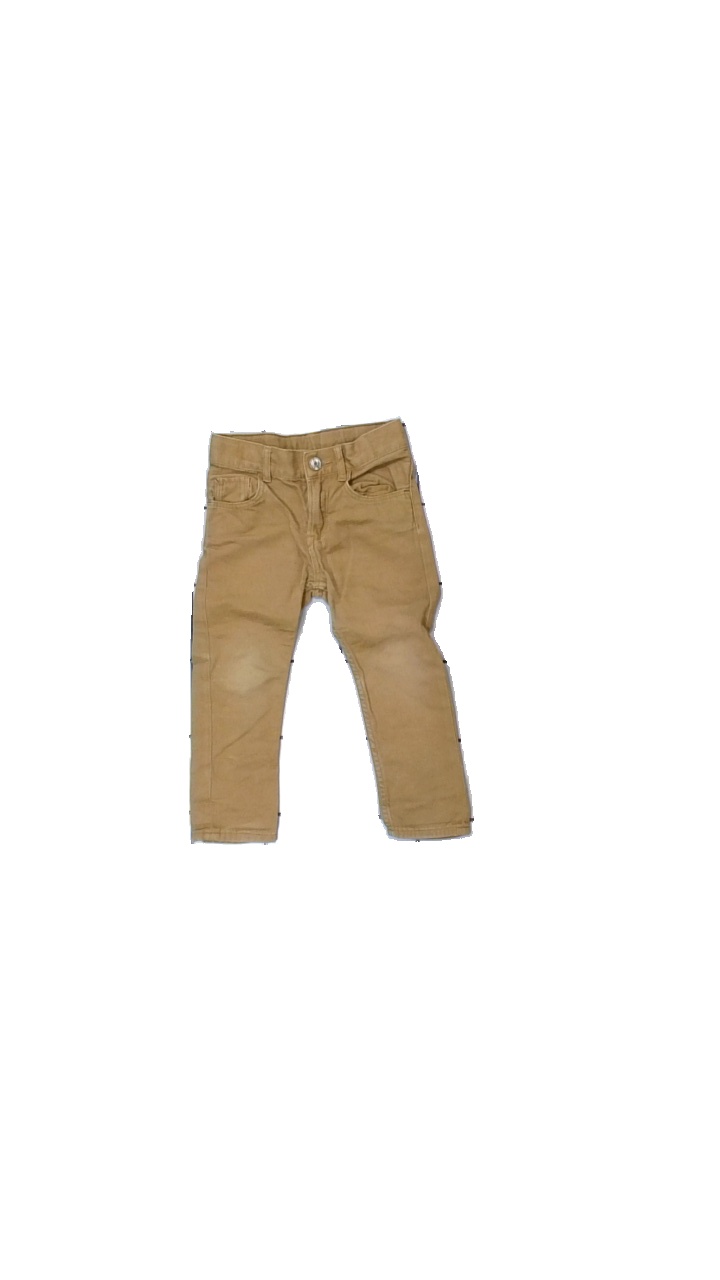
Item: Trousers (Children)
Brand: H&m
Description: beige byxor, lite slitna på knäna
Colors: Beige
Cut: Regular
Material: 100% cotton
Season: All
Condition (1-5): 4
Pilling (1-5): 5
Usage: Reuse
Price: <50